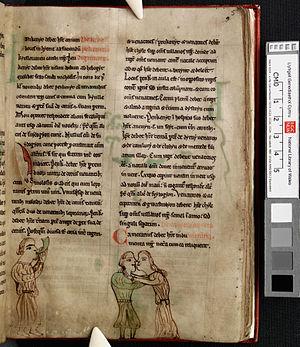
Peniarth 28 est la première des copies survivantes des lois de Hywel Dda. Le manuscrit, écrit en latin, date de la seconde moitié du XIIIᵉ siècle. Il fait partie de la collection de manuscrits Peniarth qui constituait la collection de base de la Bibliothèque nationale du Pays de Galles.
Cyfraith Hywel, était le système de droit pratiqué dans le Pays de Galles médiéval avant sa conquête finale par l'Angleterre.